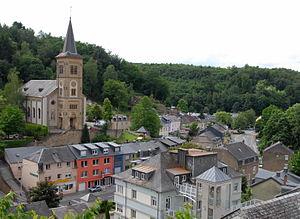
Rollingergrund–Belair-Nord est l'un des 24 quartiers de Luxembourg-ville.
Rollingergrund est le chef-lieu et une ancienne commune au Luxembourg située dans le canton de Luxembourg. De nos jours, elle forme la majeure partie du quartier de Rollingergrund-Belair-Nord.